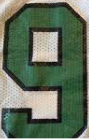
Number: 9